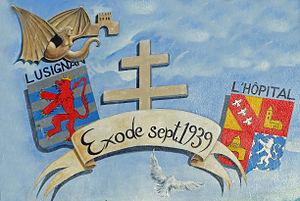
Détail de la fresque d'Eric Haven relatant l'exode des habitants de L'Hôpital (Moselle) durant la Seconde Guerre mondiale.
L’Hôpital est une commune française de Lorraine, située dans le département de la Moselle, en région Grand Est. Elle est localisée dans la région naturelle du Warndt, dans le bassin de vie de la Moselle-est et dépend de l'Agglo Saint-Avold Synergie.
Lusignan est une commune du Centre-Ouest de la France, située dans le département de la Vienne en région Nouvelle-Aquitaine.